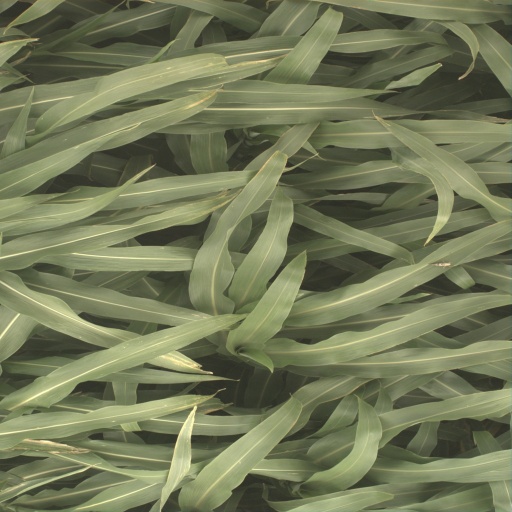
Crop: sorghum